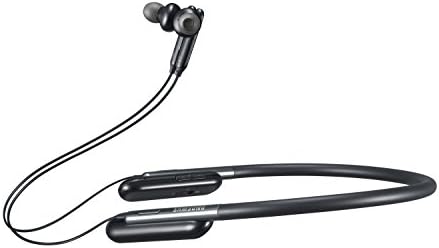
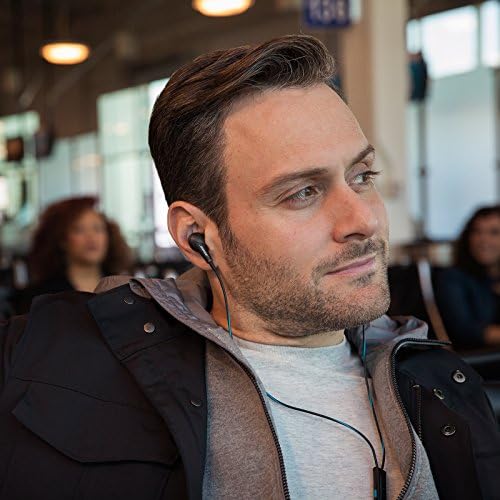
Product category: headphones
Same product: no